Federal Office of Civil Aviation

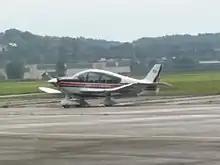
HB-KEZ Aircraft of FOCA

In order to maintain independence in investigations relating to incidents in the aviation sector, the Air Accident Investigation Bureau is not part of FOCA. In November 2011 the Bureau of Aircraft Accidents Investigation (BFU) and the investigative body for trains and ships (UUS) were merged, forming the Swiss Accident Investigation Branch (SUST). FOCA operates the aircraft of SUST, based at Payerne Airport.